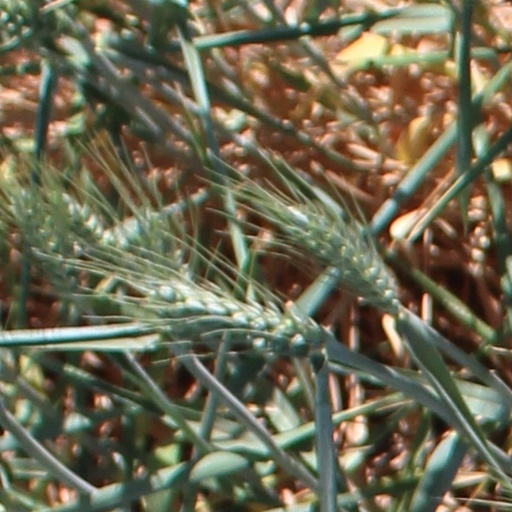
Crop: wheat